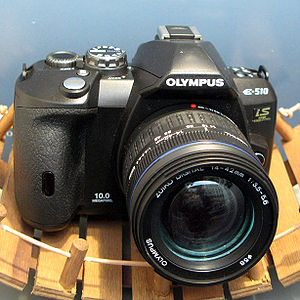
Olympus Corporation
Olympus Corporation er en japansk elektronikproducent kendt for at producere kameraer og med spidskompetence inden for optik, elektronik og finmekanik. Virksomheden blev grundlagt i oktober 1919 og havde i juni 2011 ca. 35.000 ansatte. Hovedkvarteret ligger i Shinjuku i Tokyo.